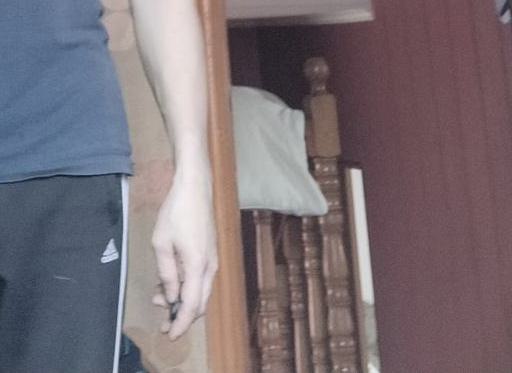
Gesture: no_gesture